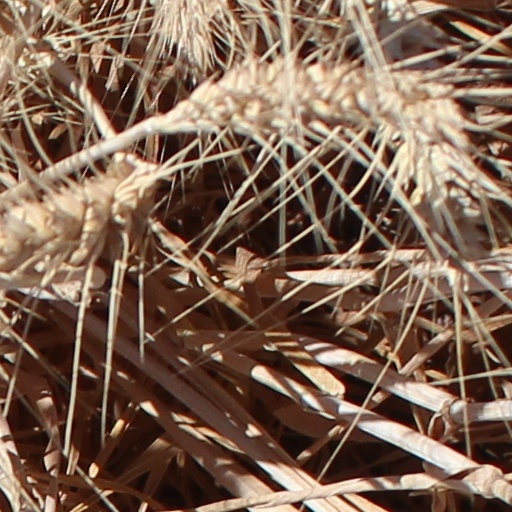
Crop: wheat